Race Betterment Foundation

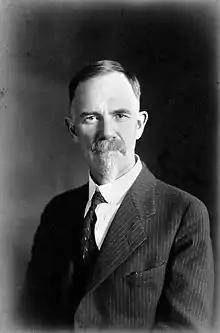
Portrait of Charles Benedict Davenport

Charles Davenport (June 1, 1866 – February 18, 1944) was a well-known biologist and eugenicist, who introduced biometrics into American science and applied it in eugenics. He was the pivotal figure of the American eugenics movement, who made eugenics an underlying principle in many reform crusades of his day through his writing and great influence. Due to his eugenics concerns, he opposed Margaret Sanger and her birth control movement, while supporting immigration restriction and eugenical legislation.